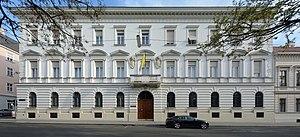
Palais de la Nonciature apostolique, 31, Theresianumgasse, 4e district de Vienne